Turkmenian kulan

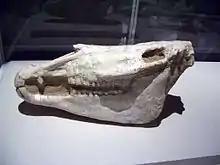
Skull of a giant extinct horse, "Equus eisenmannae"

The Turkmenian kulan is one of the largest subspecies of the onagers. It is 200–250 cm long, 100–140 cm tall at the shoulder, and it weighs 200–240 kg. Male onagers are larger than the females.